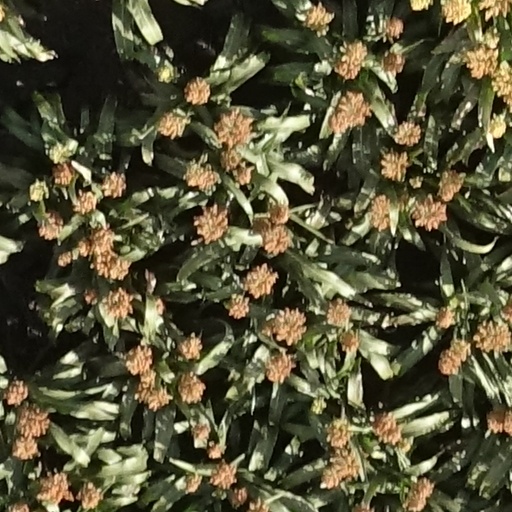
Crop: sorghum